Ace Junior Ace

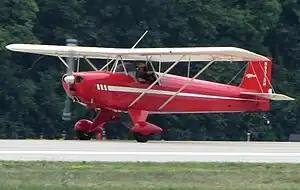

The Ace "Junior Ace" is a two-seat sports aircraft that has been offered by the Ace Aircraft Manufacturing Company in kit and plans form for home building since the early 1930s. It was designed by Orland Corben.